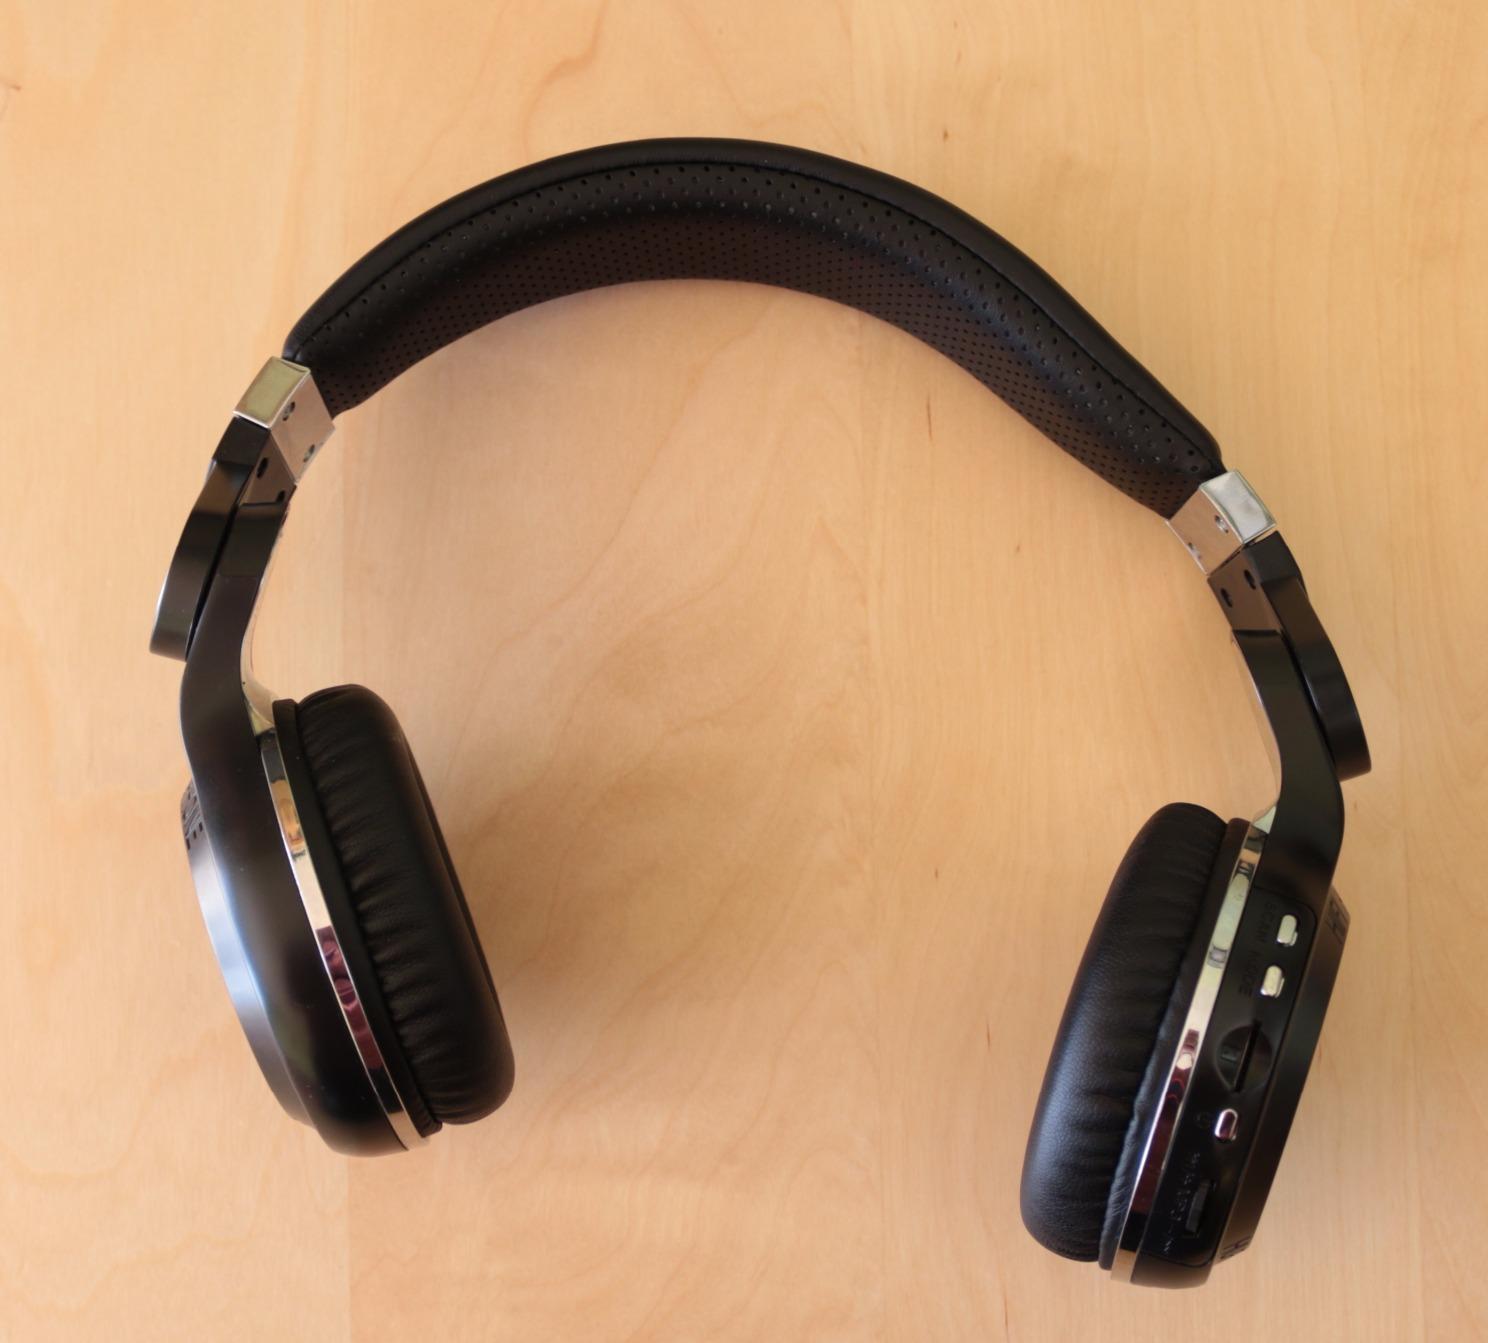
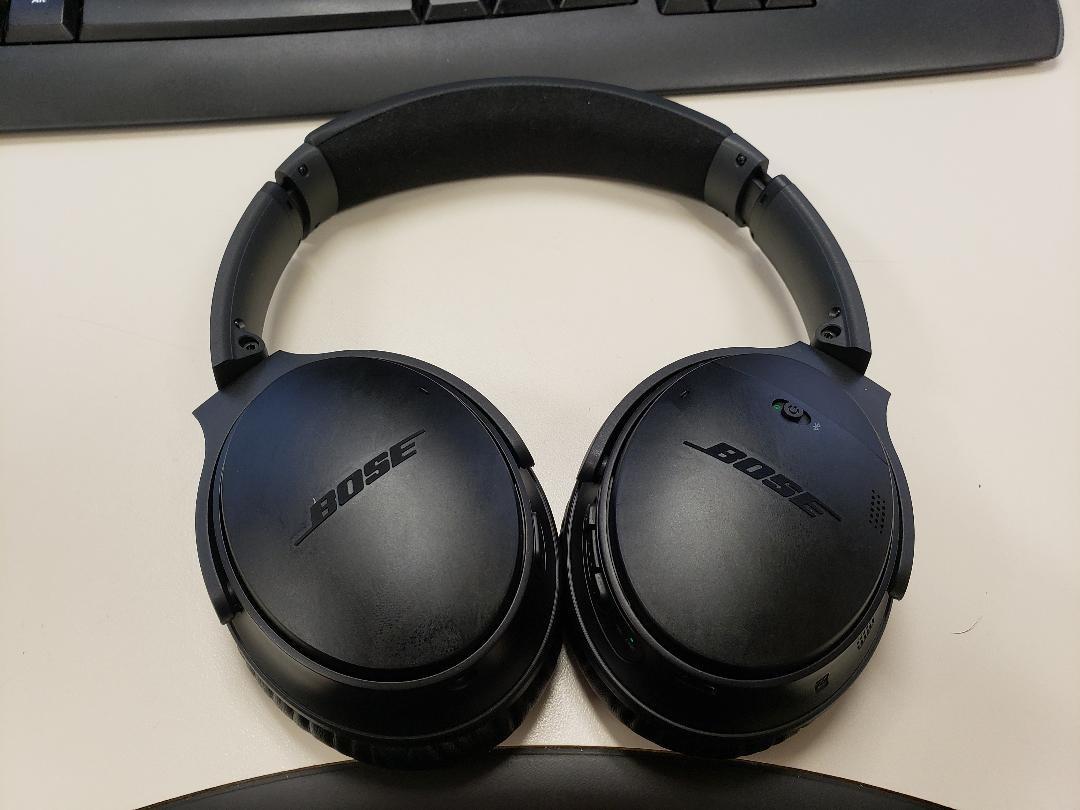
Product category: headphones
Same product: no